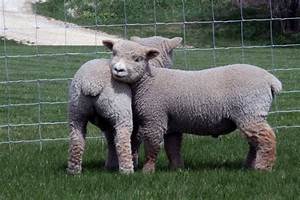
Label: sheep